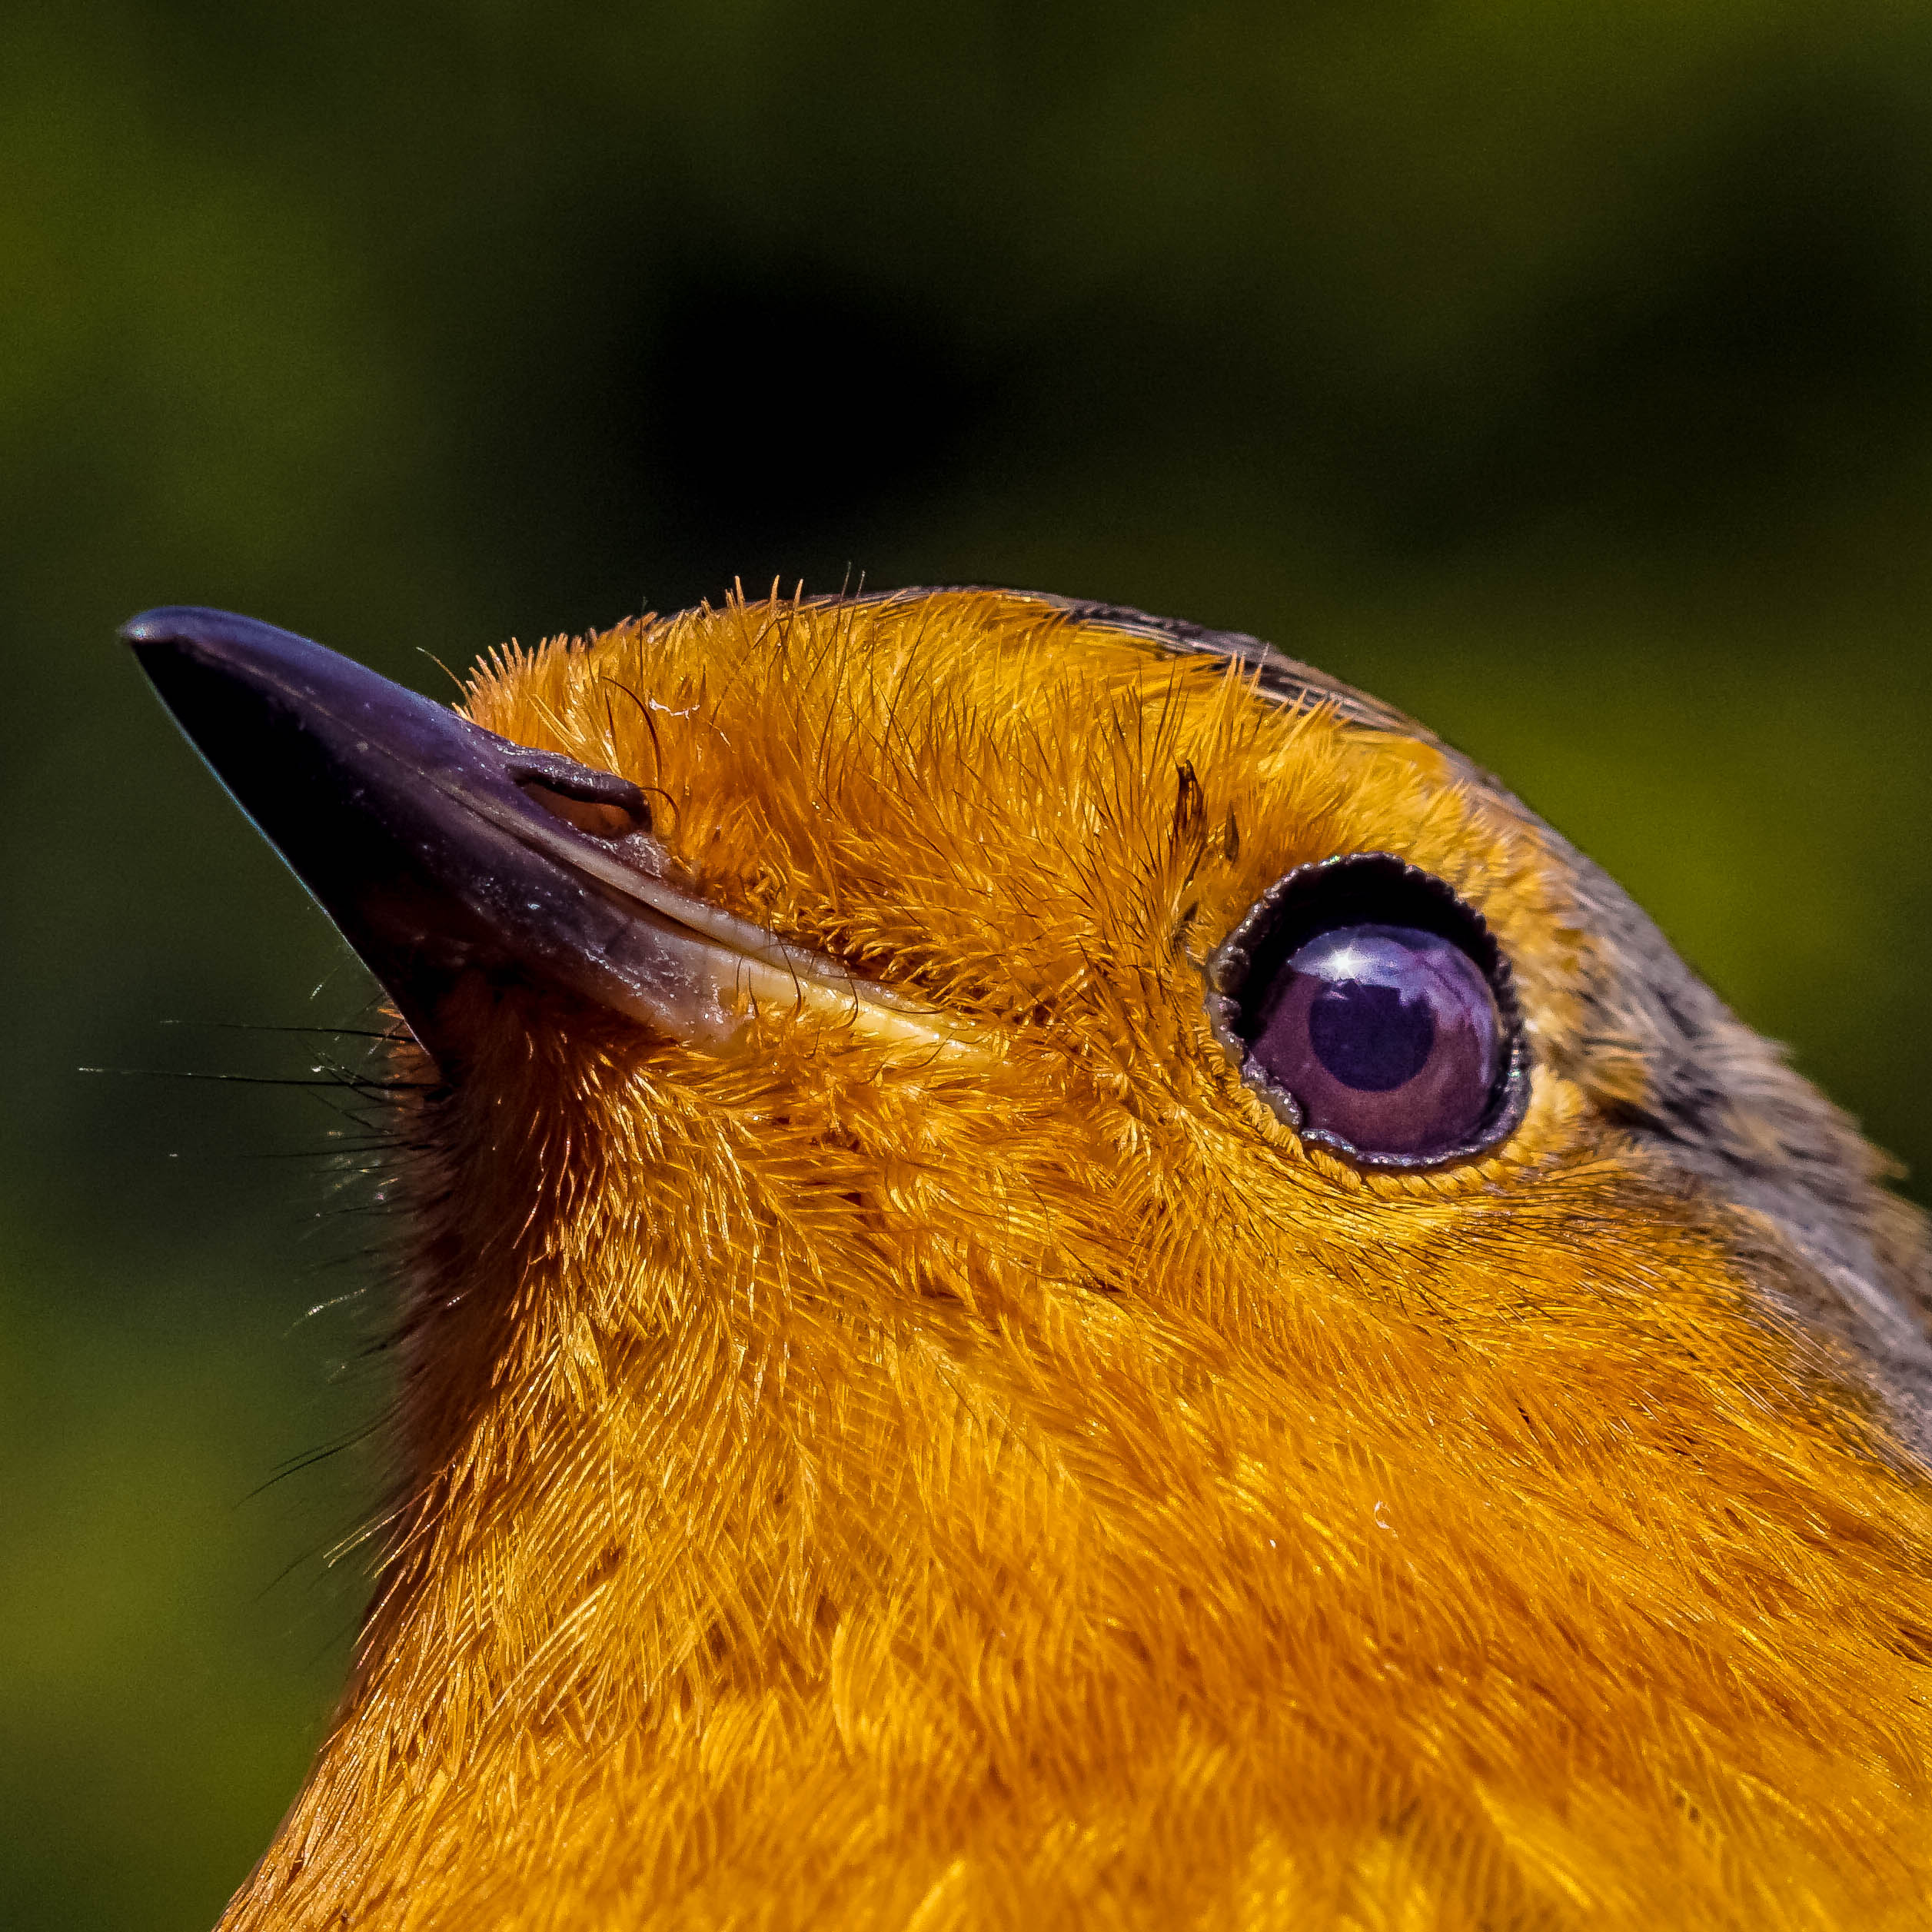
nature, bird, prairie, wildlife, beak, yellow, robin, fauna, close up, vertebrate, macro photography, old world flycatcher, perching bird, european robin